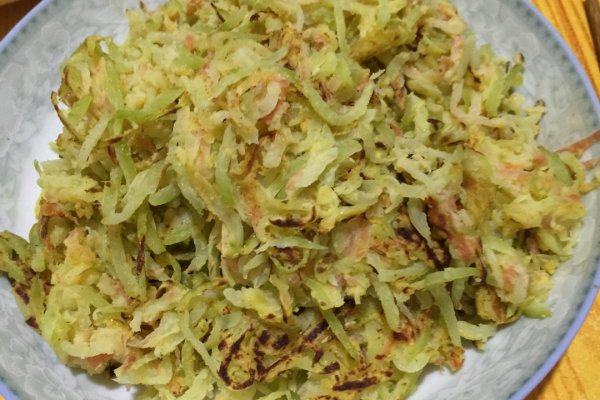
Label: trash